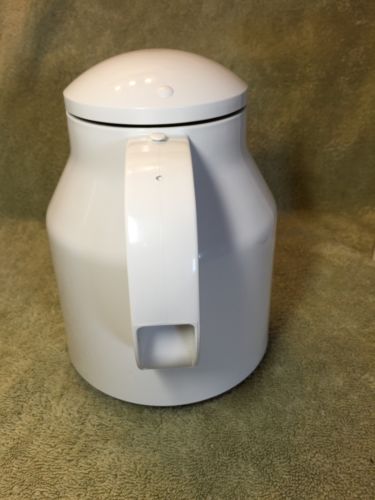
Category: coffee maker